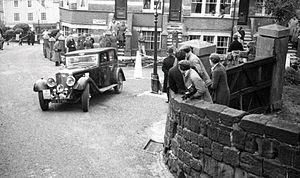
Le rallye de Grande-Bretagne est un rallye qui fut disputé pour la première fois en 1932. Il est également retenu pour le championnat national anglais MSA. Son nom exact est désormais Wales Rally GB depuis 2003 (grâce au gouvernement gallois), le terme de Grande-Bretagne pris isolément n'étant apparu qu'en 2009. Il est géré depuis Cardiff qui est aussi son point de départ principal, à quelques récentes exceptions près comme Cheltenham, ou la conurbation de Deeside à l'extrême nord du Pays de Galles en 2013 (à Conwy Castle exactement).
La Bentley 6½ Litre ou Bentley 6,5 Litre est une automobile sportive de luxe de la seconde moitié des années 1920, développée par le constructeur automobile britannique Bentley. Destinée à concourir en compétition, elle doit d’une certaine manière assurer la relève de la Bentley 3 Litre, la première automobile du constructeur, dont le palmarès sportif compte, en 1926, une victoire aux 24 Heures du Mans. Créée en 1923 et se déroulant sur le circuit de la Sarthe, cette course d’endurance de 24 heures séduit rapidement de nombreux pilotes et écuries, dont Bentley, qui y engage officiellement plusieurs automobiles dès 1925.